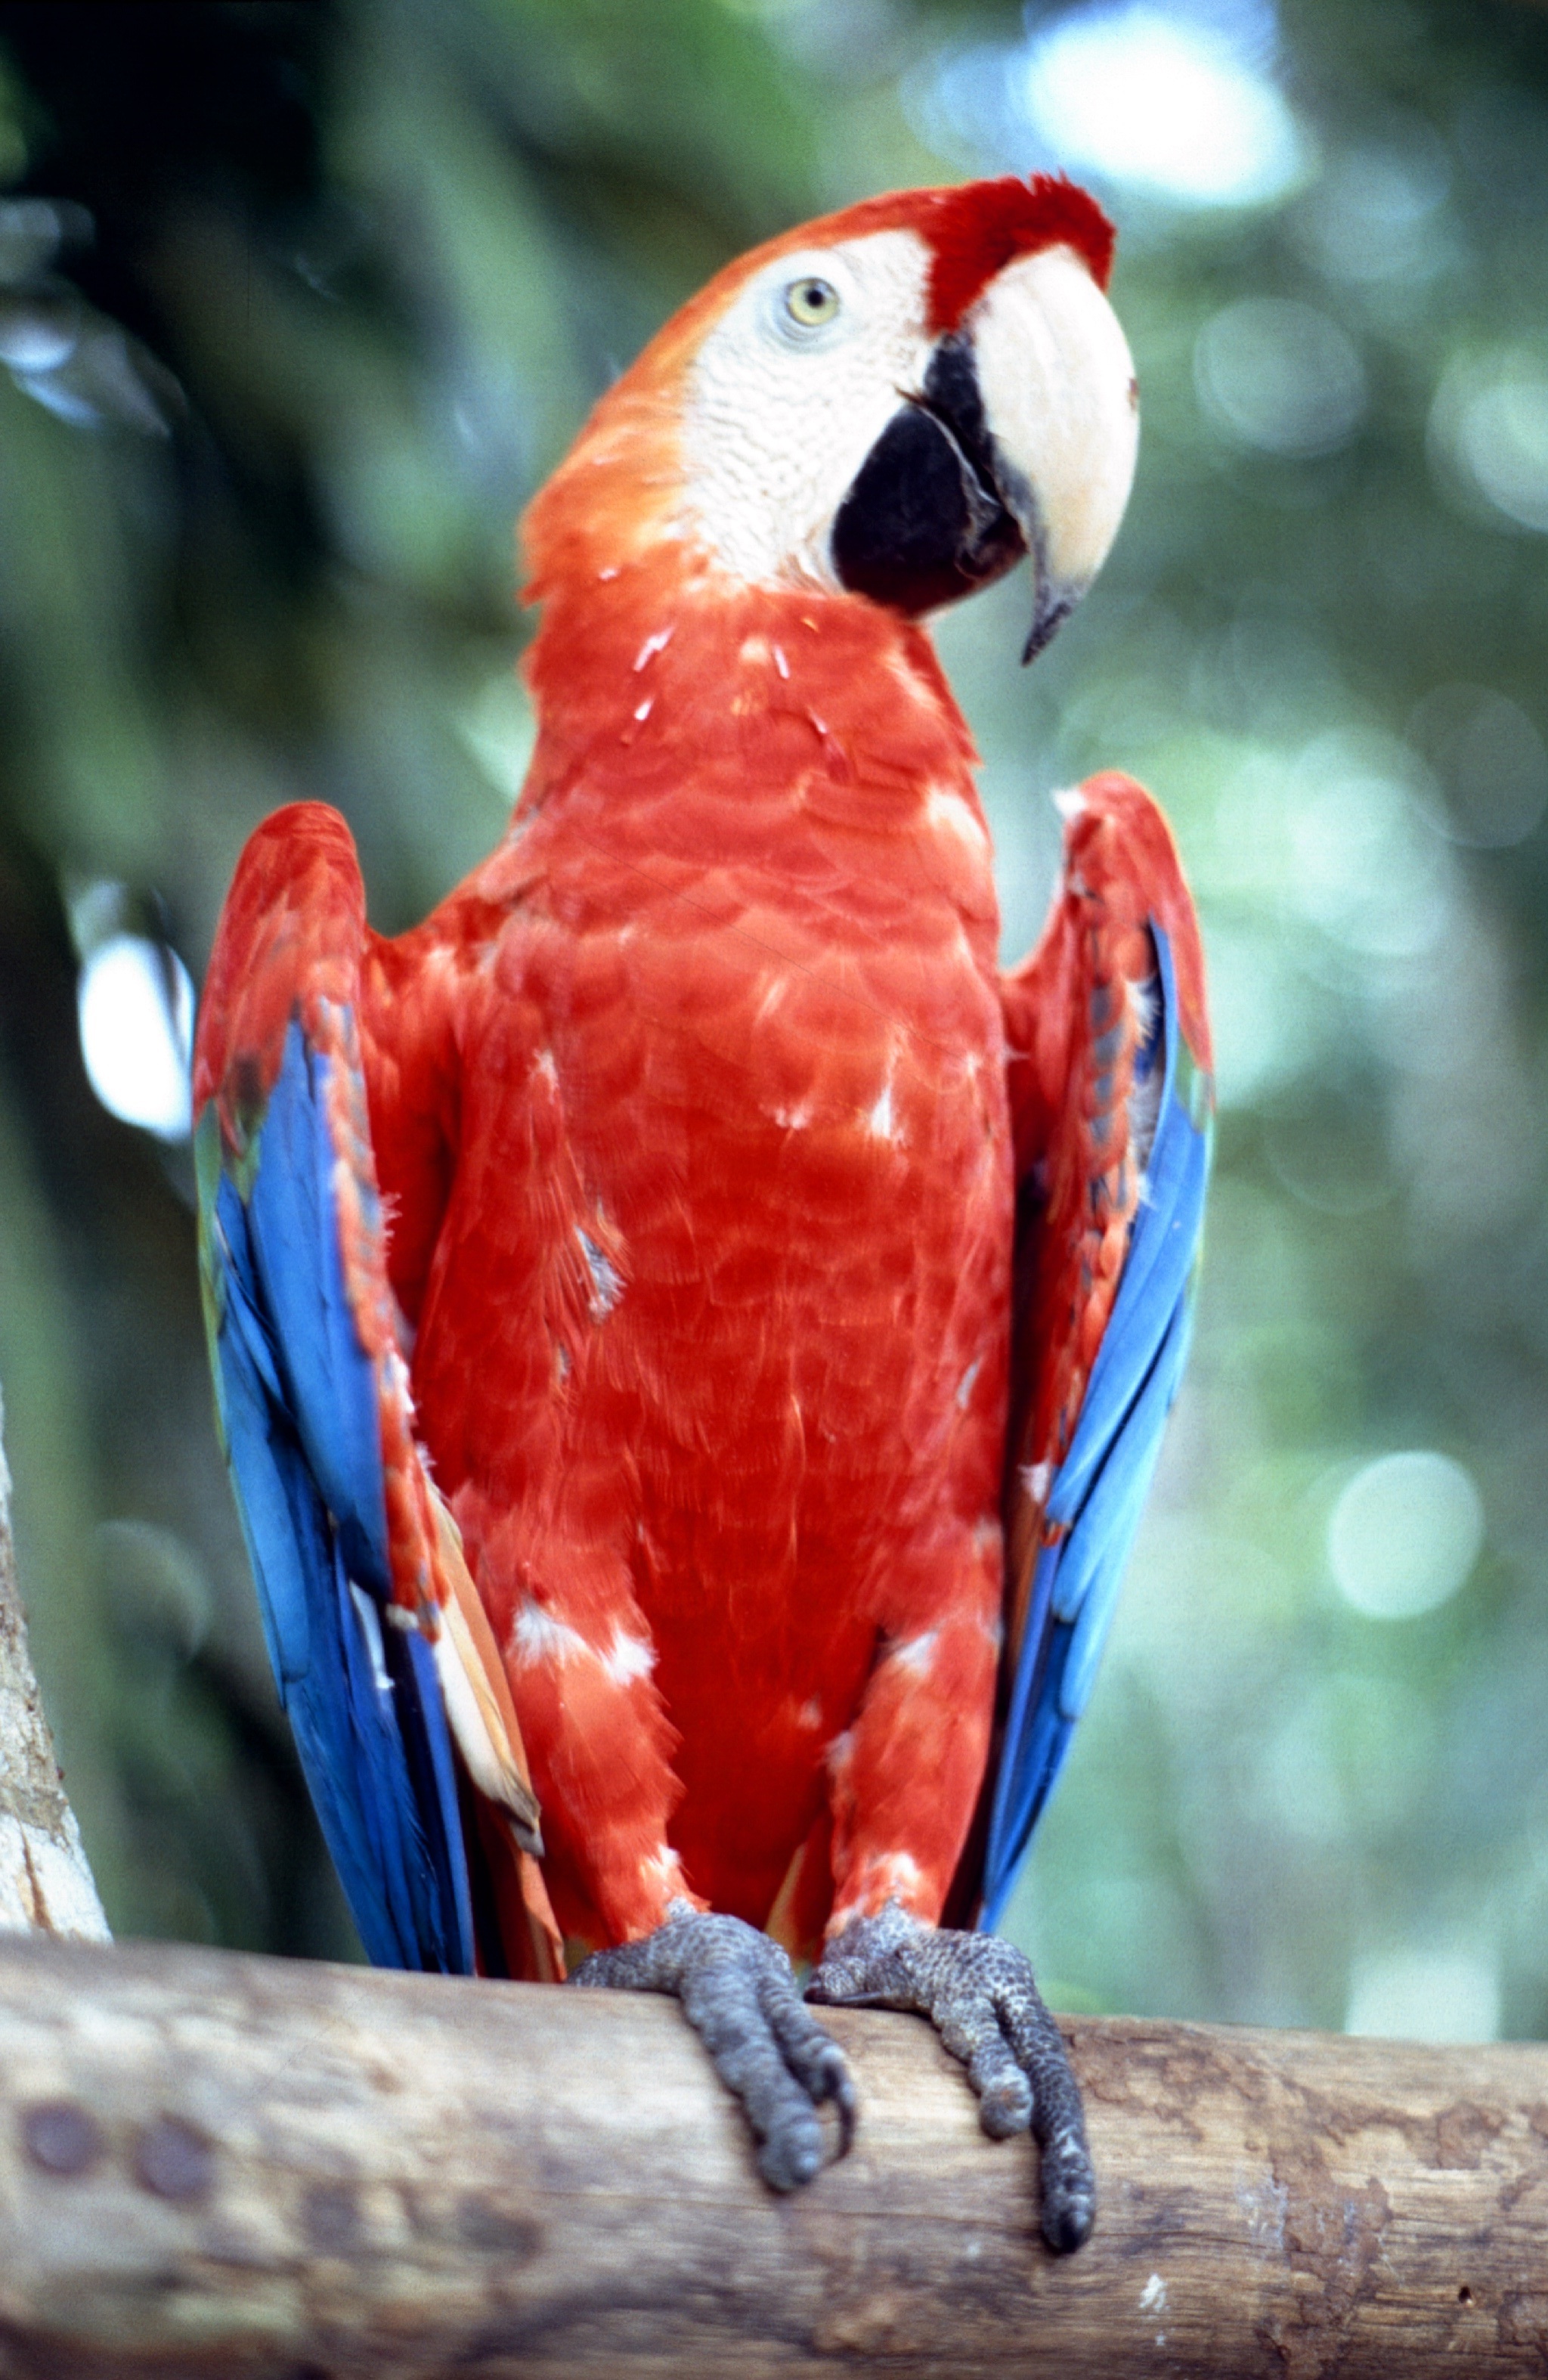
bird, red, beak, color, colorful, fauna, plumage, lorikeet, macaw, birds, vertebrate, parrot, brazil, parrots, ara, south american parrot